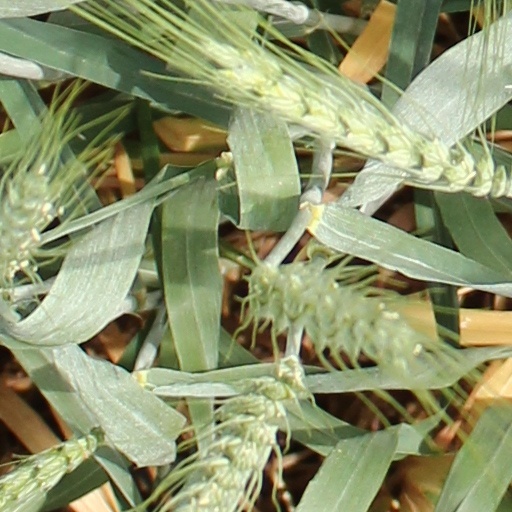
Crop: wheat